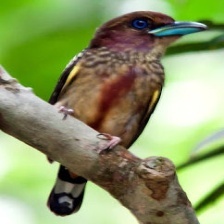
Species: BANDED BROADBILL
Scientific name: EURYLAIMUS JAVANICUS